Dylan Thompson

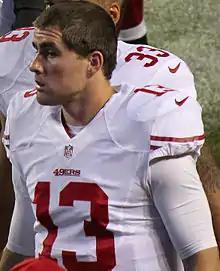
Thompson with the San Francisco 49ers in 2015

Dylan Thompson (born October 24, 1991) is an American professional football former quarterback who is the senior director of team support and advancement for the Washington Commanders of the National Football League (NFL). He played college football for the South Carolina Gamecocks. Thompson was a member of the NFL's San Francisco 49ers and Los Angeles Rams before becoming a character coach in 2017, working with the Charleston Southern Buccaneers men's basketball team and the NFL's Detroit Lions and Houston Texans.